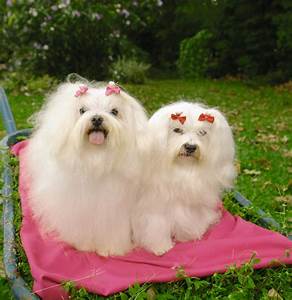
Label: cane